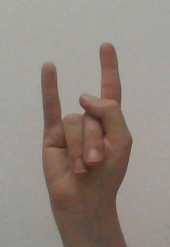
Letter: la